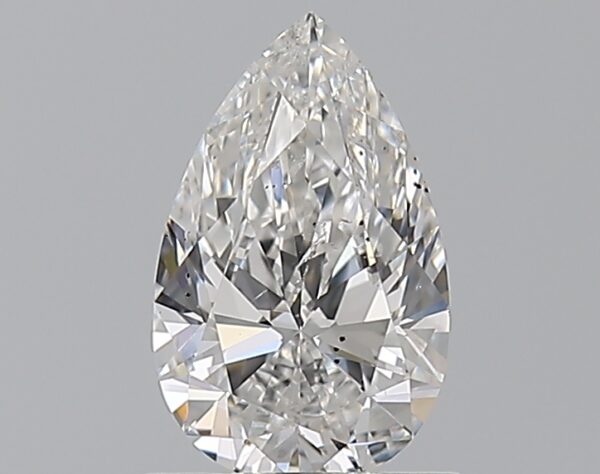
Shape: pear
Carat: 0.9
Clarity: SI1
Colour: E
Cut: EX
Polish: EX
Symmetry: EX
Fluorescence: N
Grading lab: GIA
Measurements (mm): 8.53 x 5.32 x 3.26